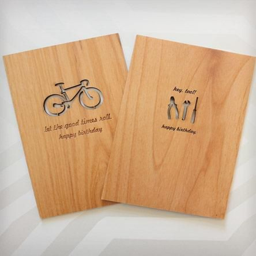
let the good times roll .